Heydar Aliyev Military Lyceum

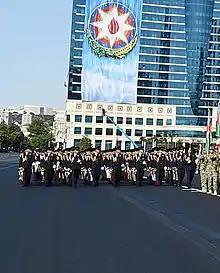
Cadets of the lyceum at the Day of the Armed Forces parade on Azadliq Square.

The Nakhchivan Branch of the Military Lyceum named after Jamshid Nakhchivanski, also known as the Heydar Aliyev Military Lyceum is a state school, specializing in military science located in the city of Nakhchivan in the Nakhchivan Autonomous Republic. Major General Mahammad Hasanov is the current head of the lyceum. Close to 400 cadets currently study in the lyceum branch.